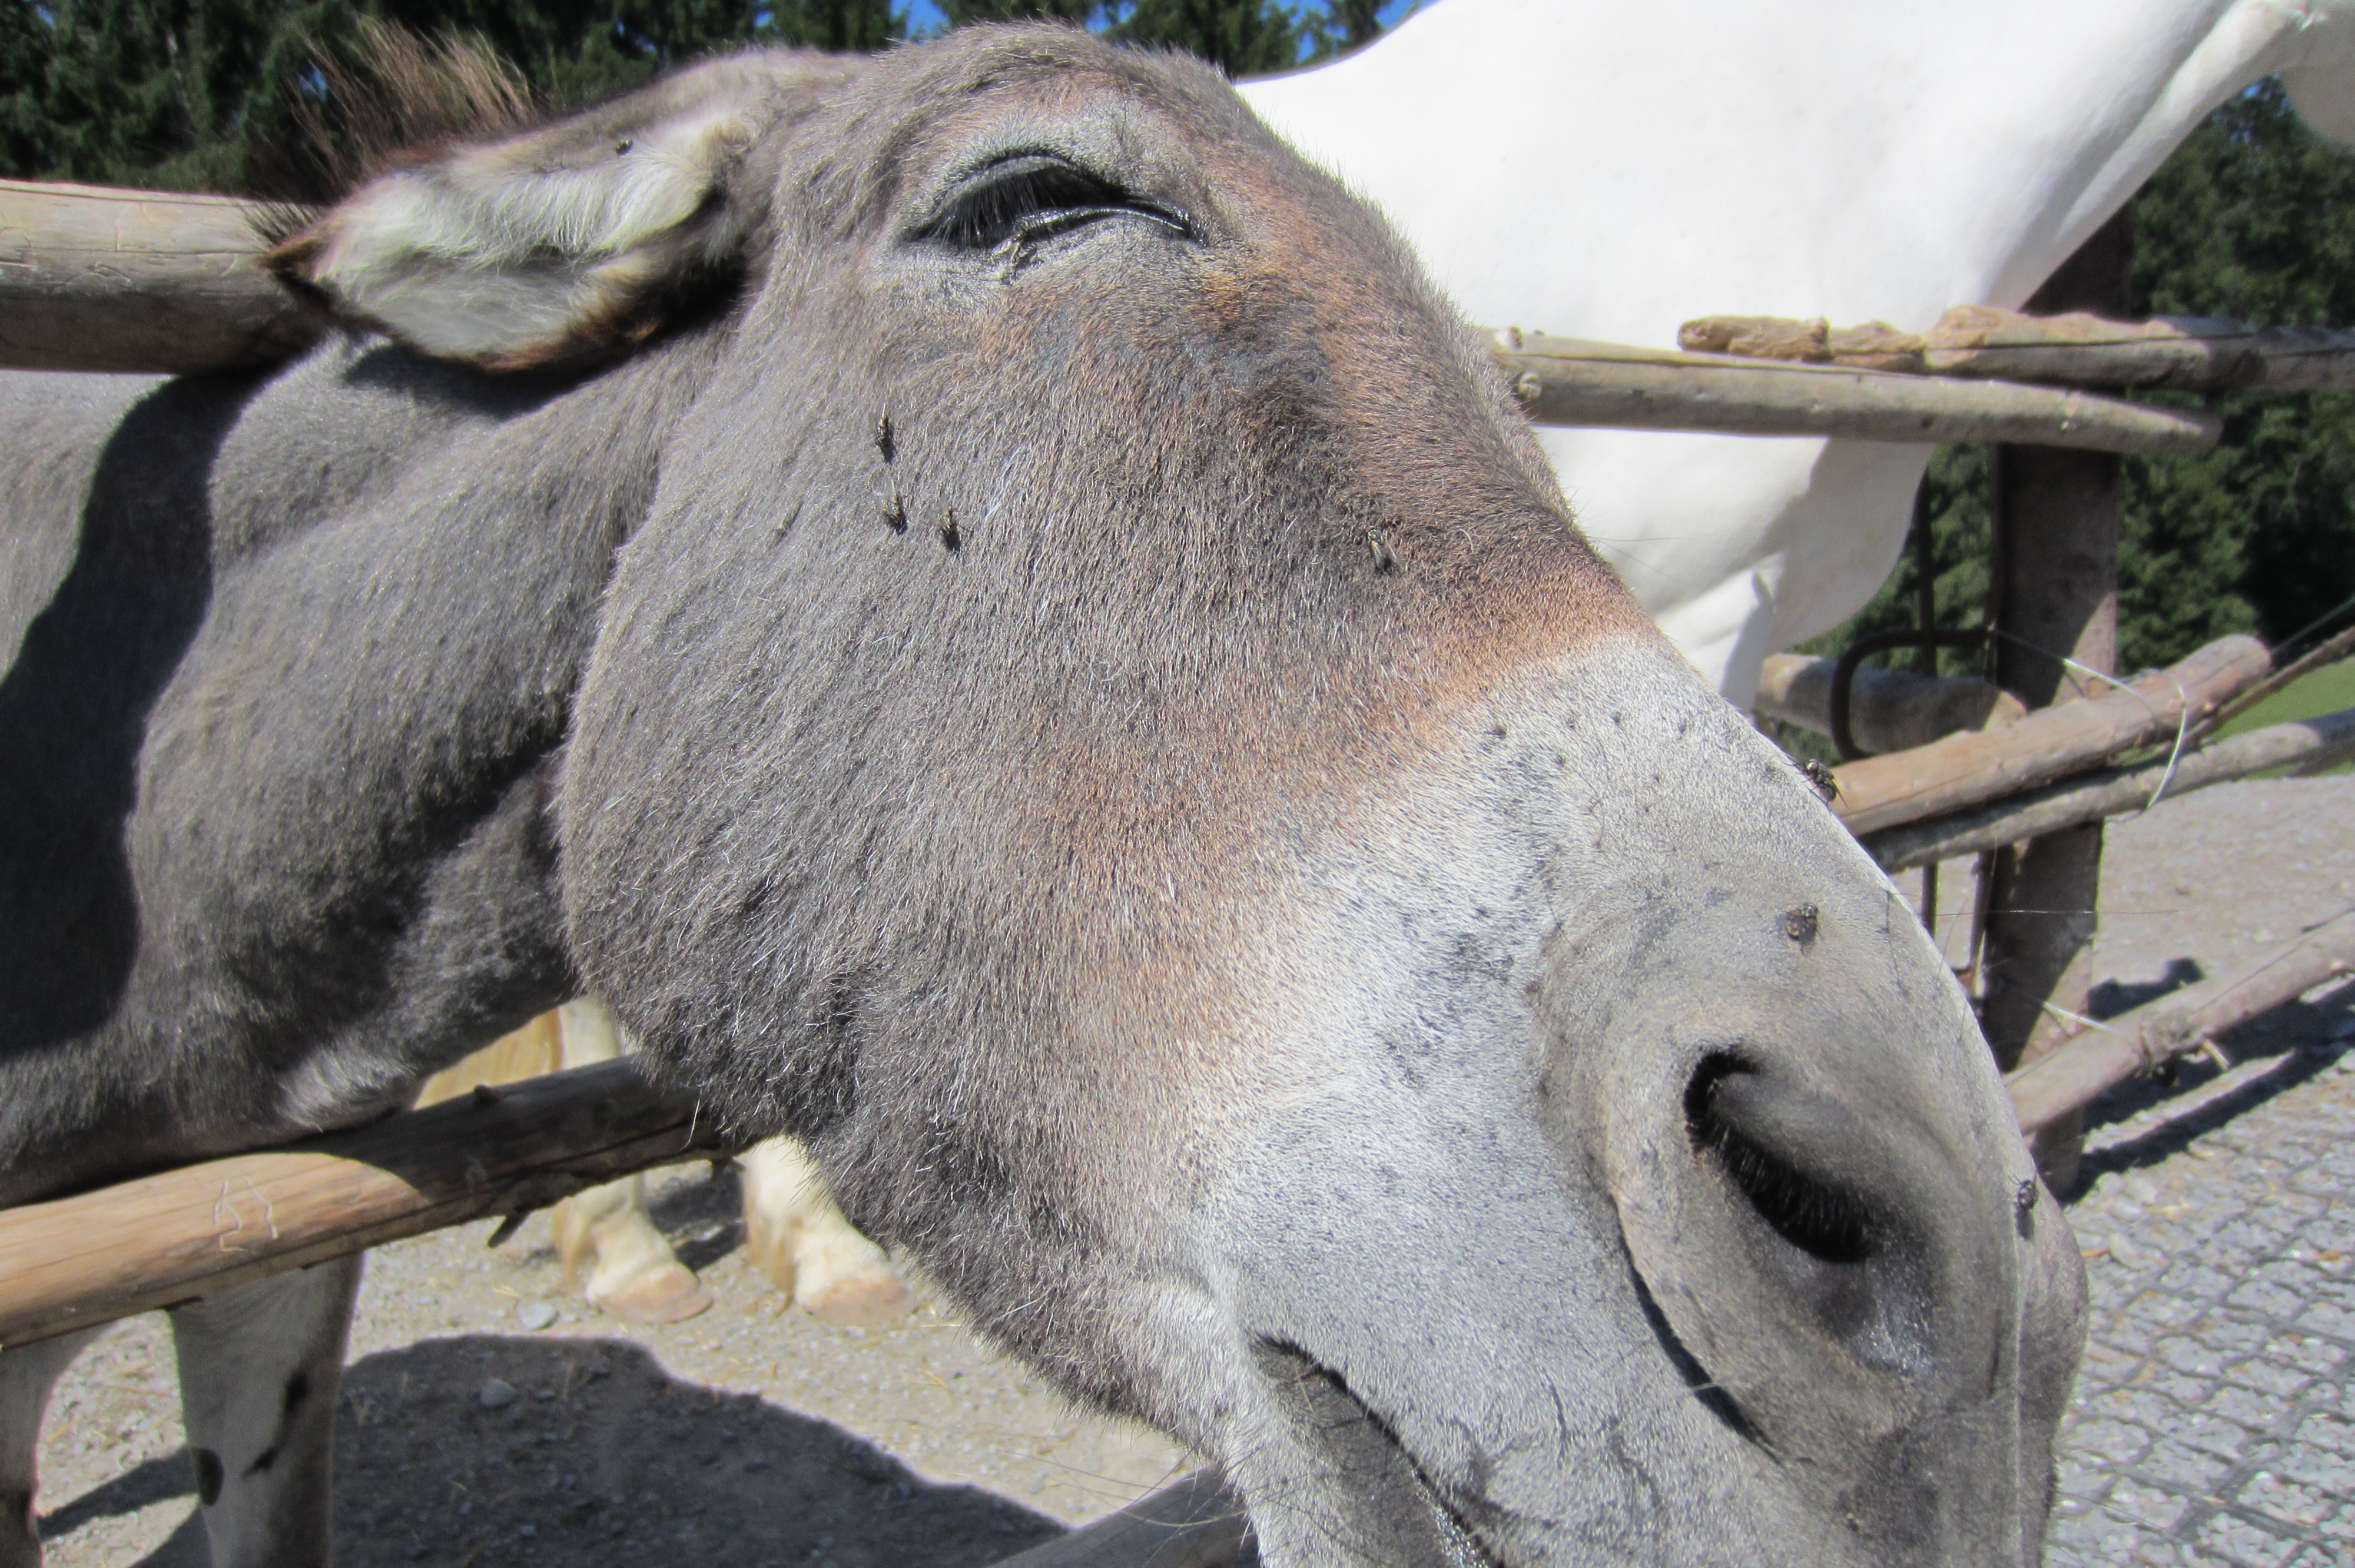
wildlife, zoo, horn, mammal, fauna, donkey, head, ungulate, pack animal, cattle like mammal, horse like mammal